Dongdan station

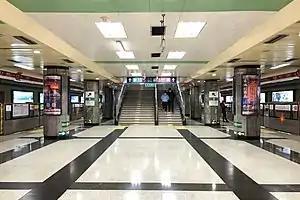
Line 1 platform 300px Line 5 platform

Dongdan Station is an interchange station on Line 1 and Line 5 of the Beijing Subway, located at Dongdan.